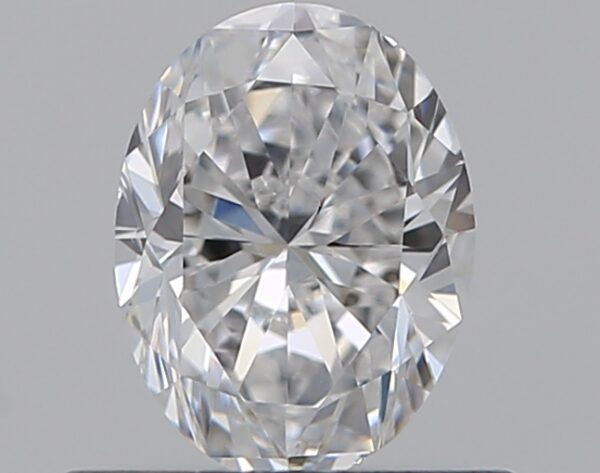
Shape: oval
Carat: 0.5
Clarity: SI1
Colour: D
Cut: GD
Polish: EX
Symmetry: GD
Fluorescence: F
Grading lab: GIA
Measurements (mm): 5.83 x 4.38 x 2.86